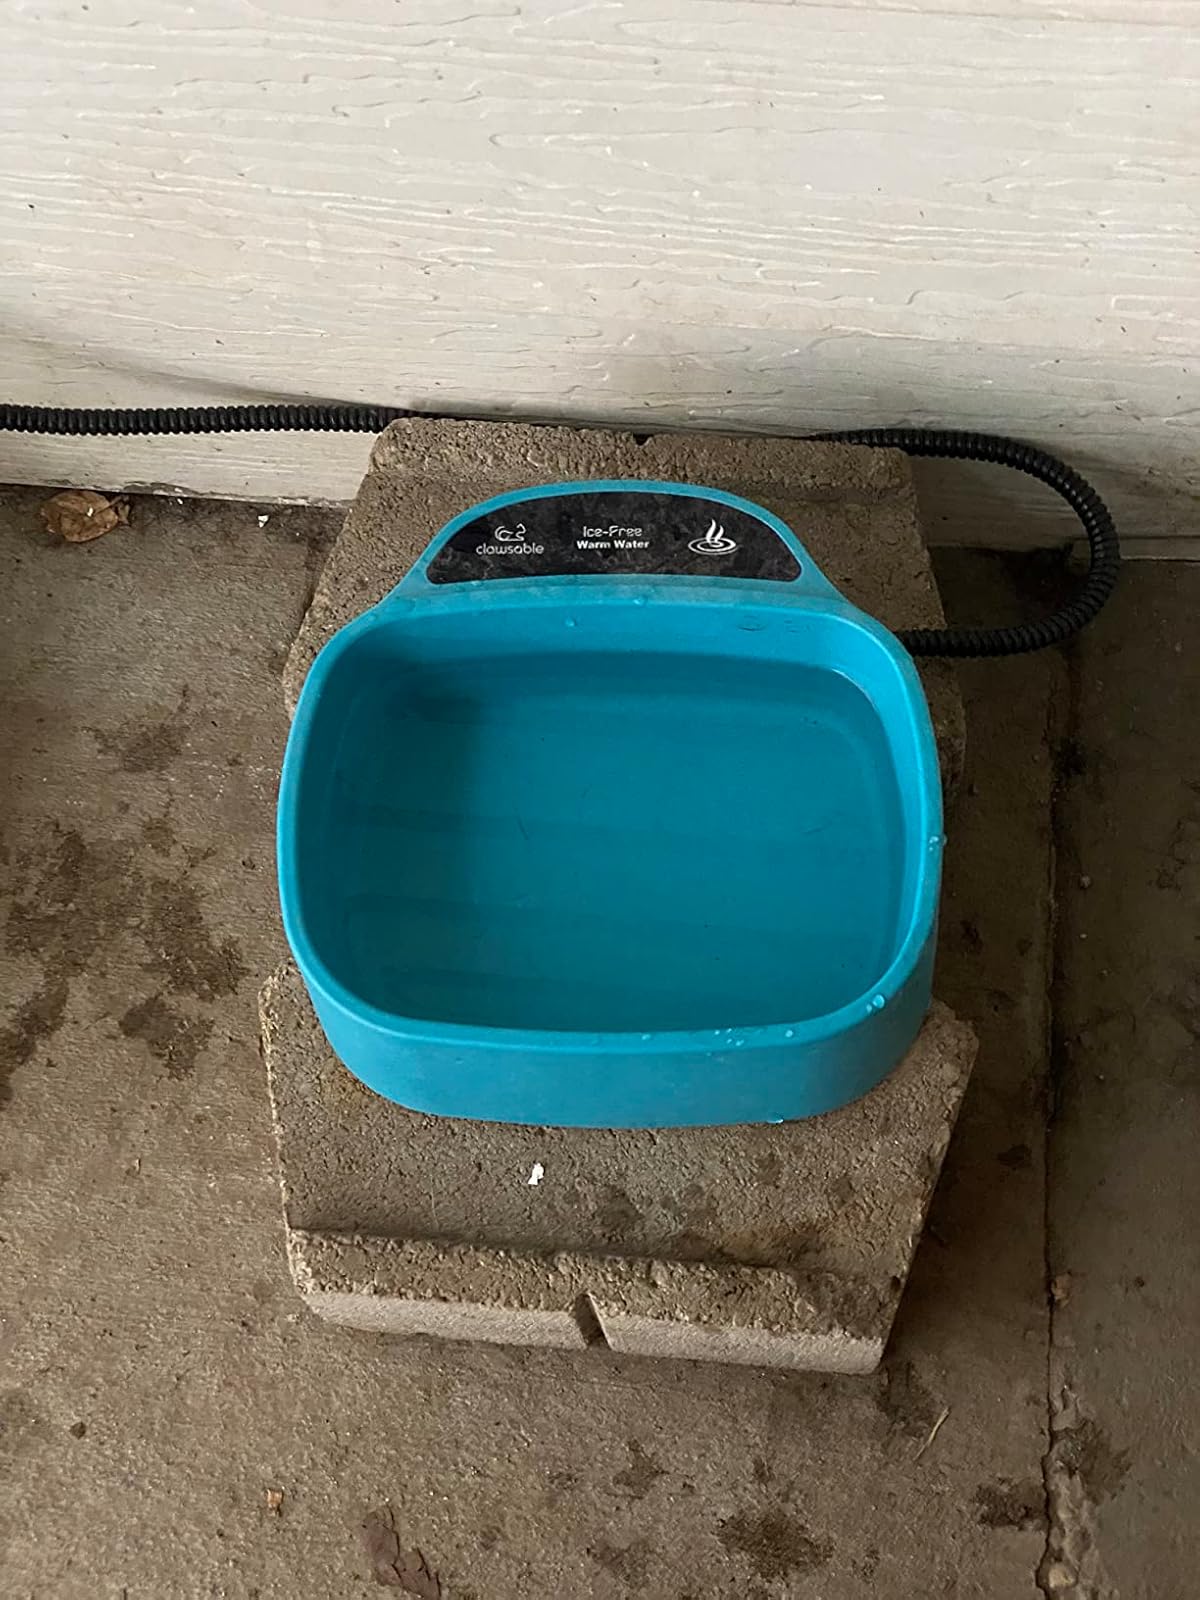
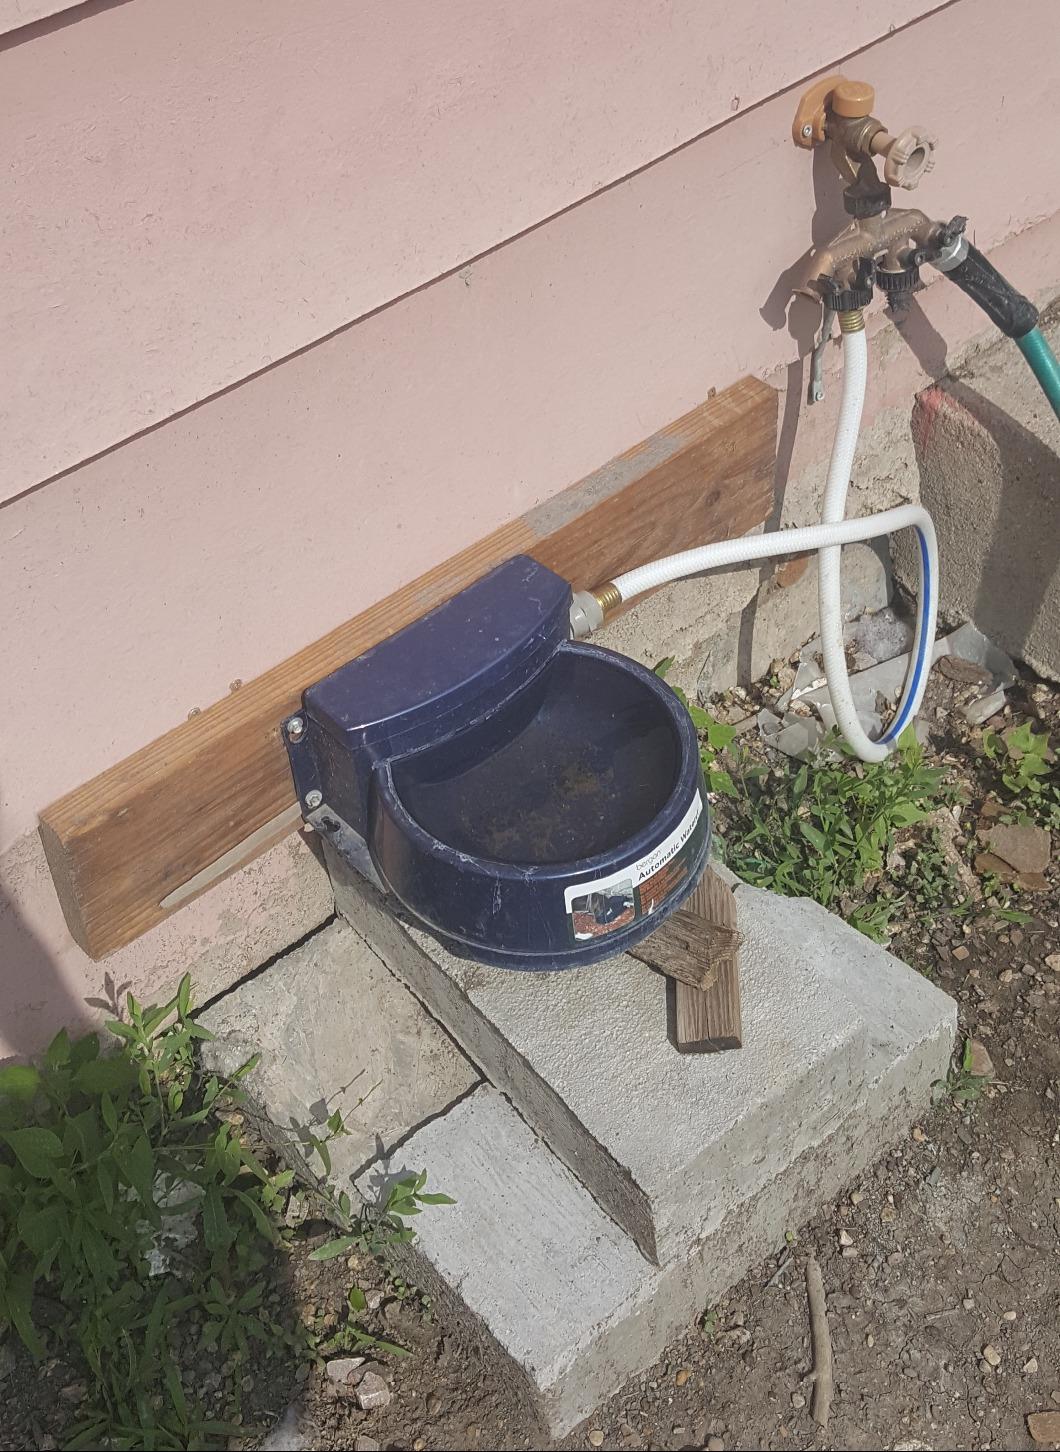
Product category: items_bowl
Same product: no